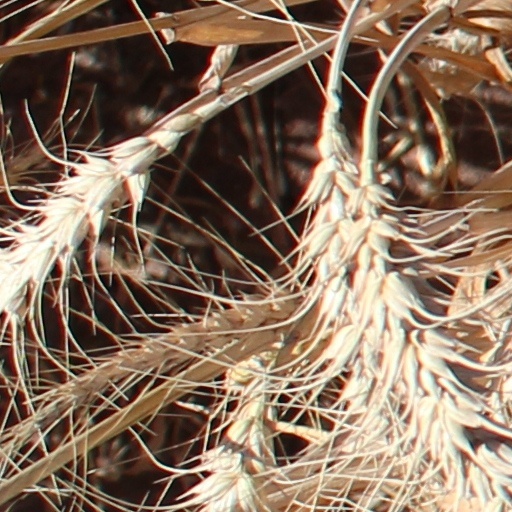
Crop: wheat